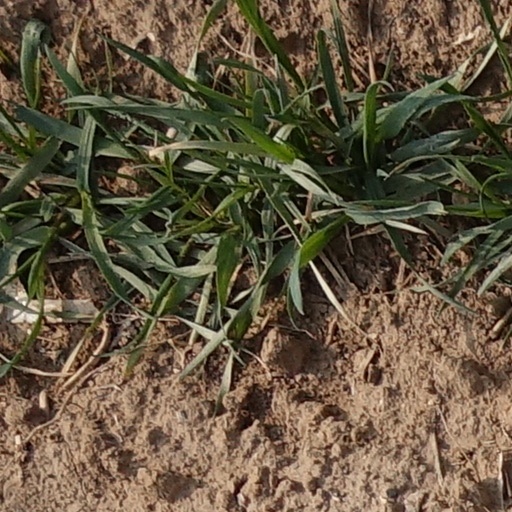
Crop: wheat